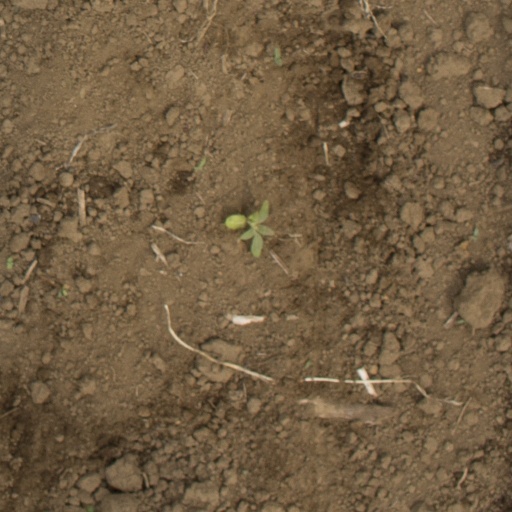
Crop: Jerusalem artichoke